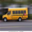
Label: bus